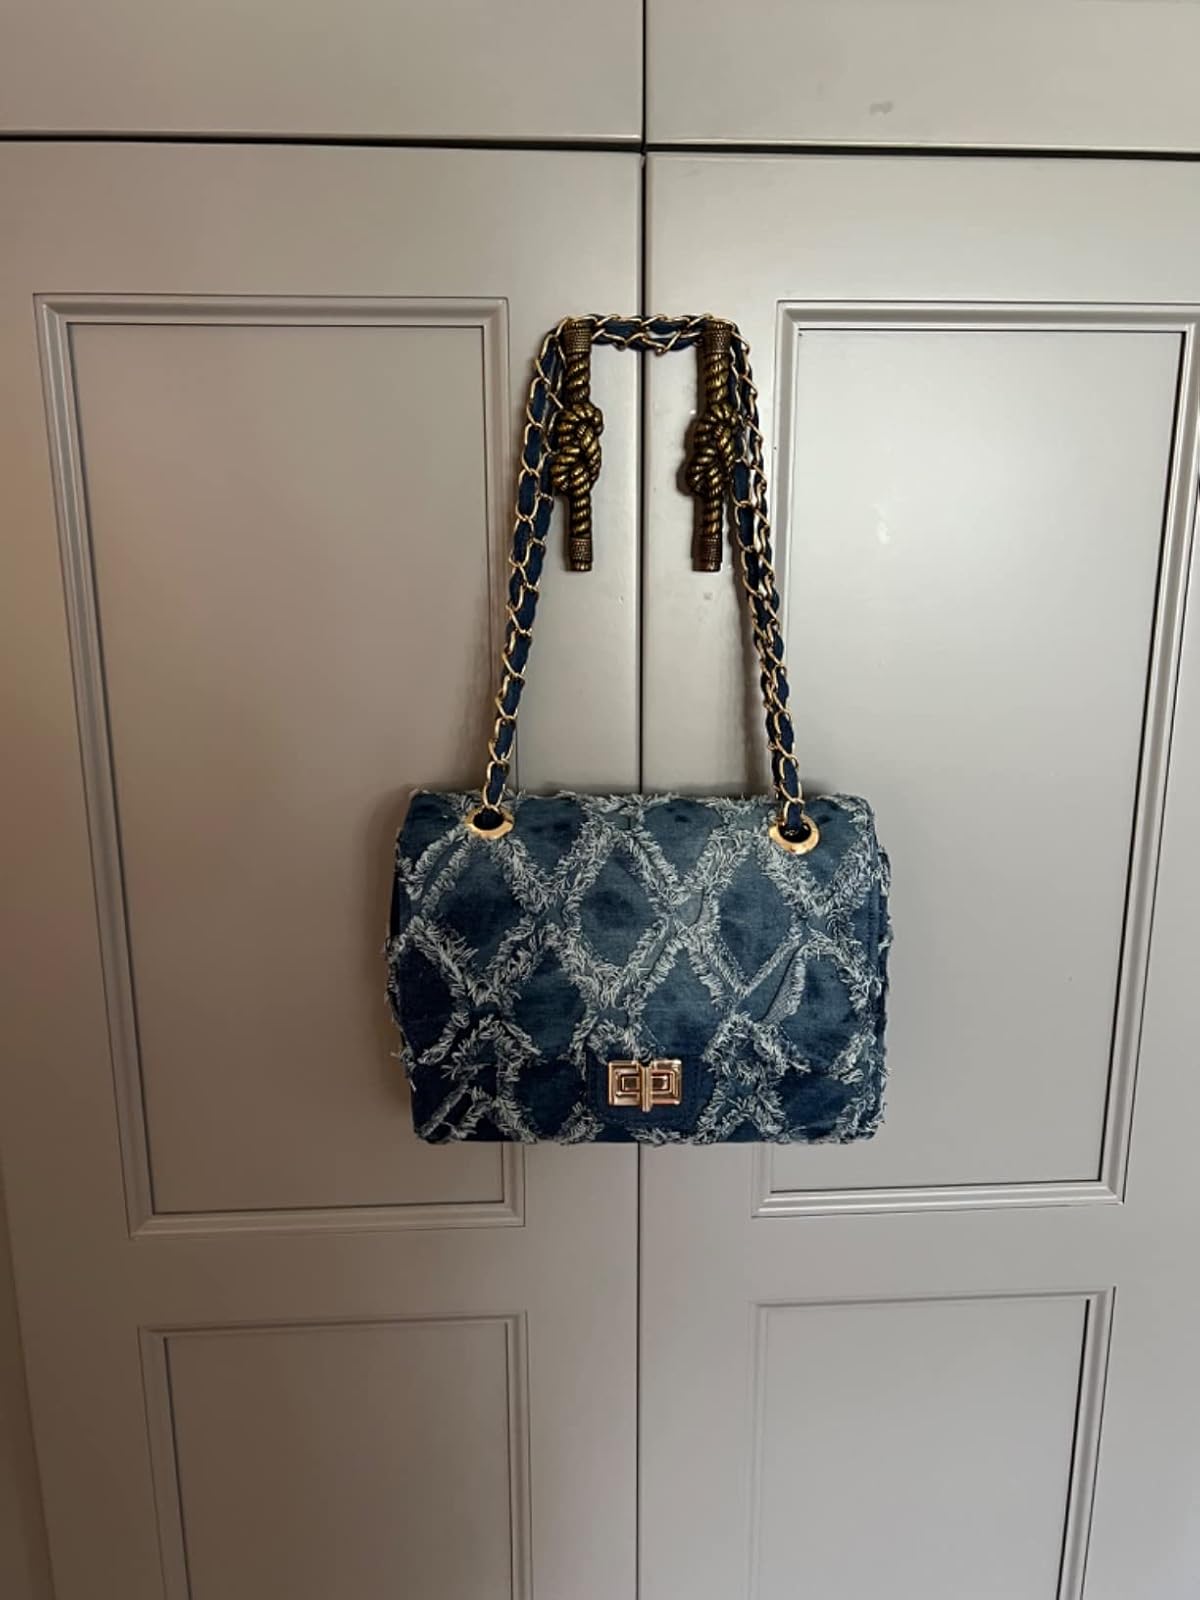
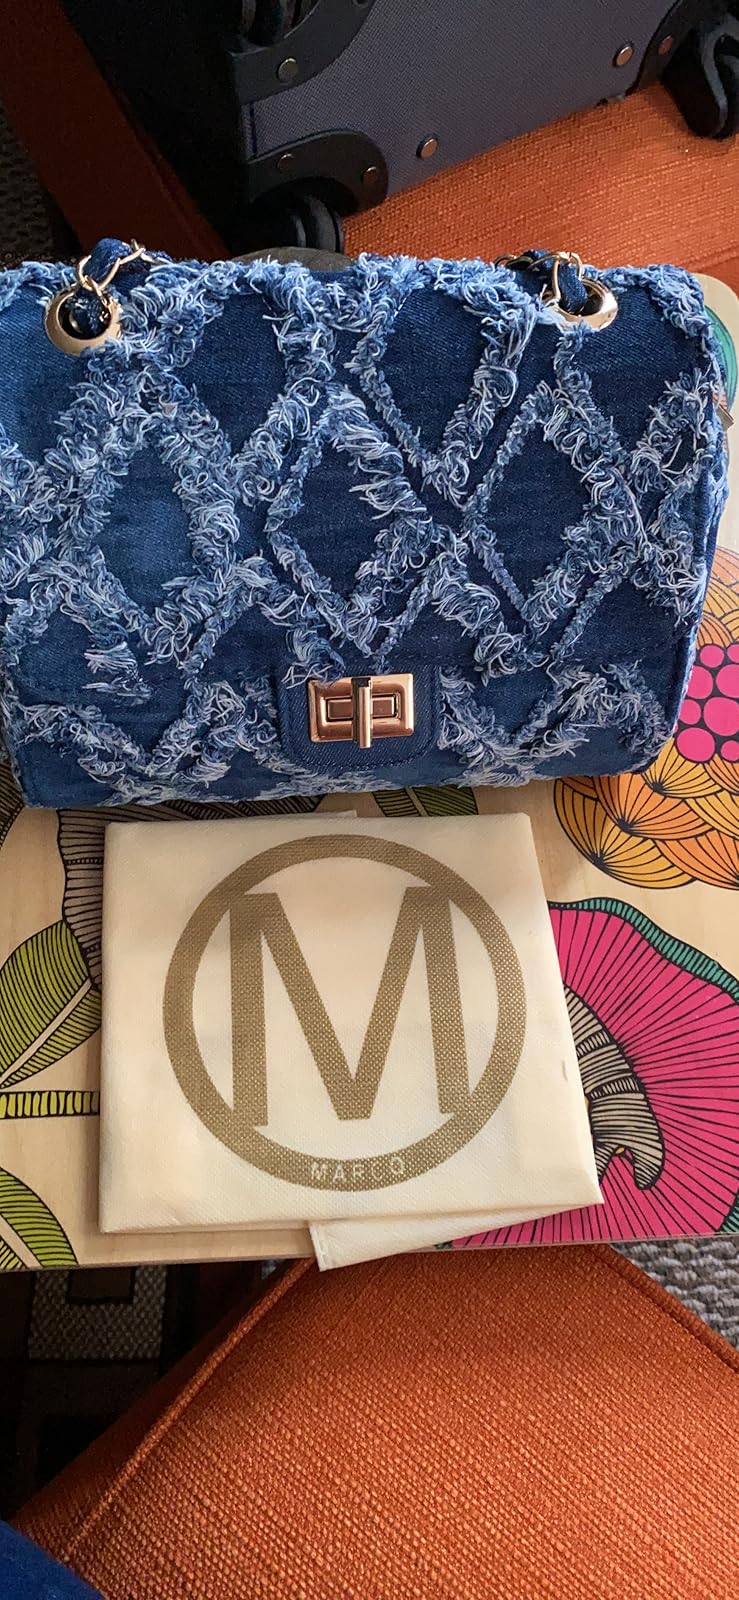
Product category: accessories_handbag
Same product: yes